Sela Guia

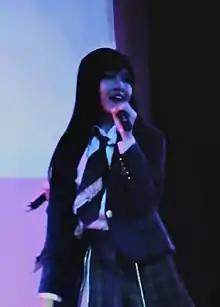
Sela at Idol Matsuri 2018

Marsela Mari "Sela" Dela Cruz Guia (born April 28, 2000) is a Filipino actress, host and singer who is under ABS-CBN's Star Magic. She is a former member of the all-girl Filipino idol group MNL48. After leaving the group, she signed an exclusive contract with Star Magic in their historic ""Black Pen Day"" on June 19, 2021. Sela has since then continued with her solo singing and acting career. Starting May 2022, Guia became a regular host on PIE Channel's segment "PIEsilog" and was later on moved to "PIEnalo: Pinoy Games".